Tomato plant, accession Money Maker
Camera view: horizontal (90 deg, fisheye); turntable rotation: 60 degrees
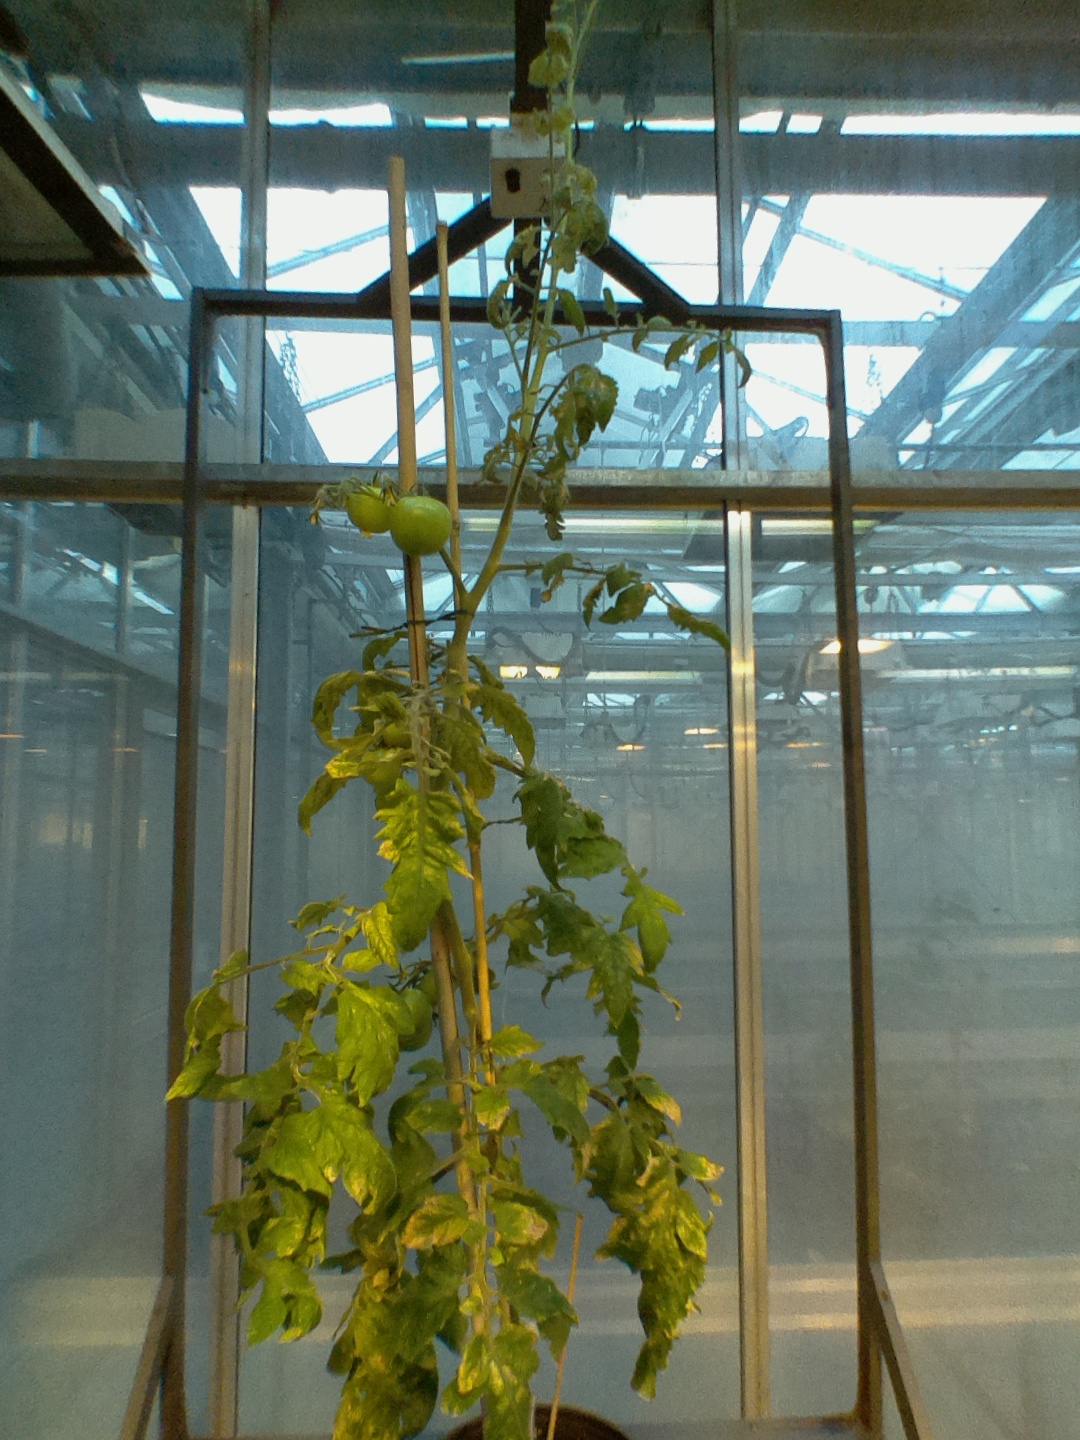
BBCH growth stage 75: 50%-60% of final fruit size